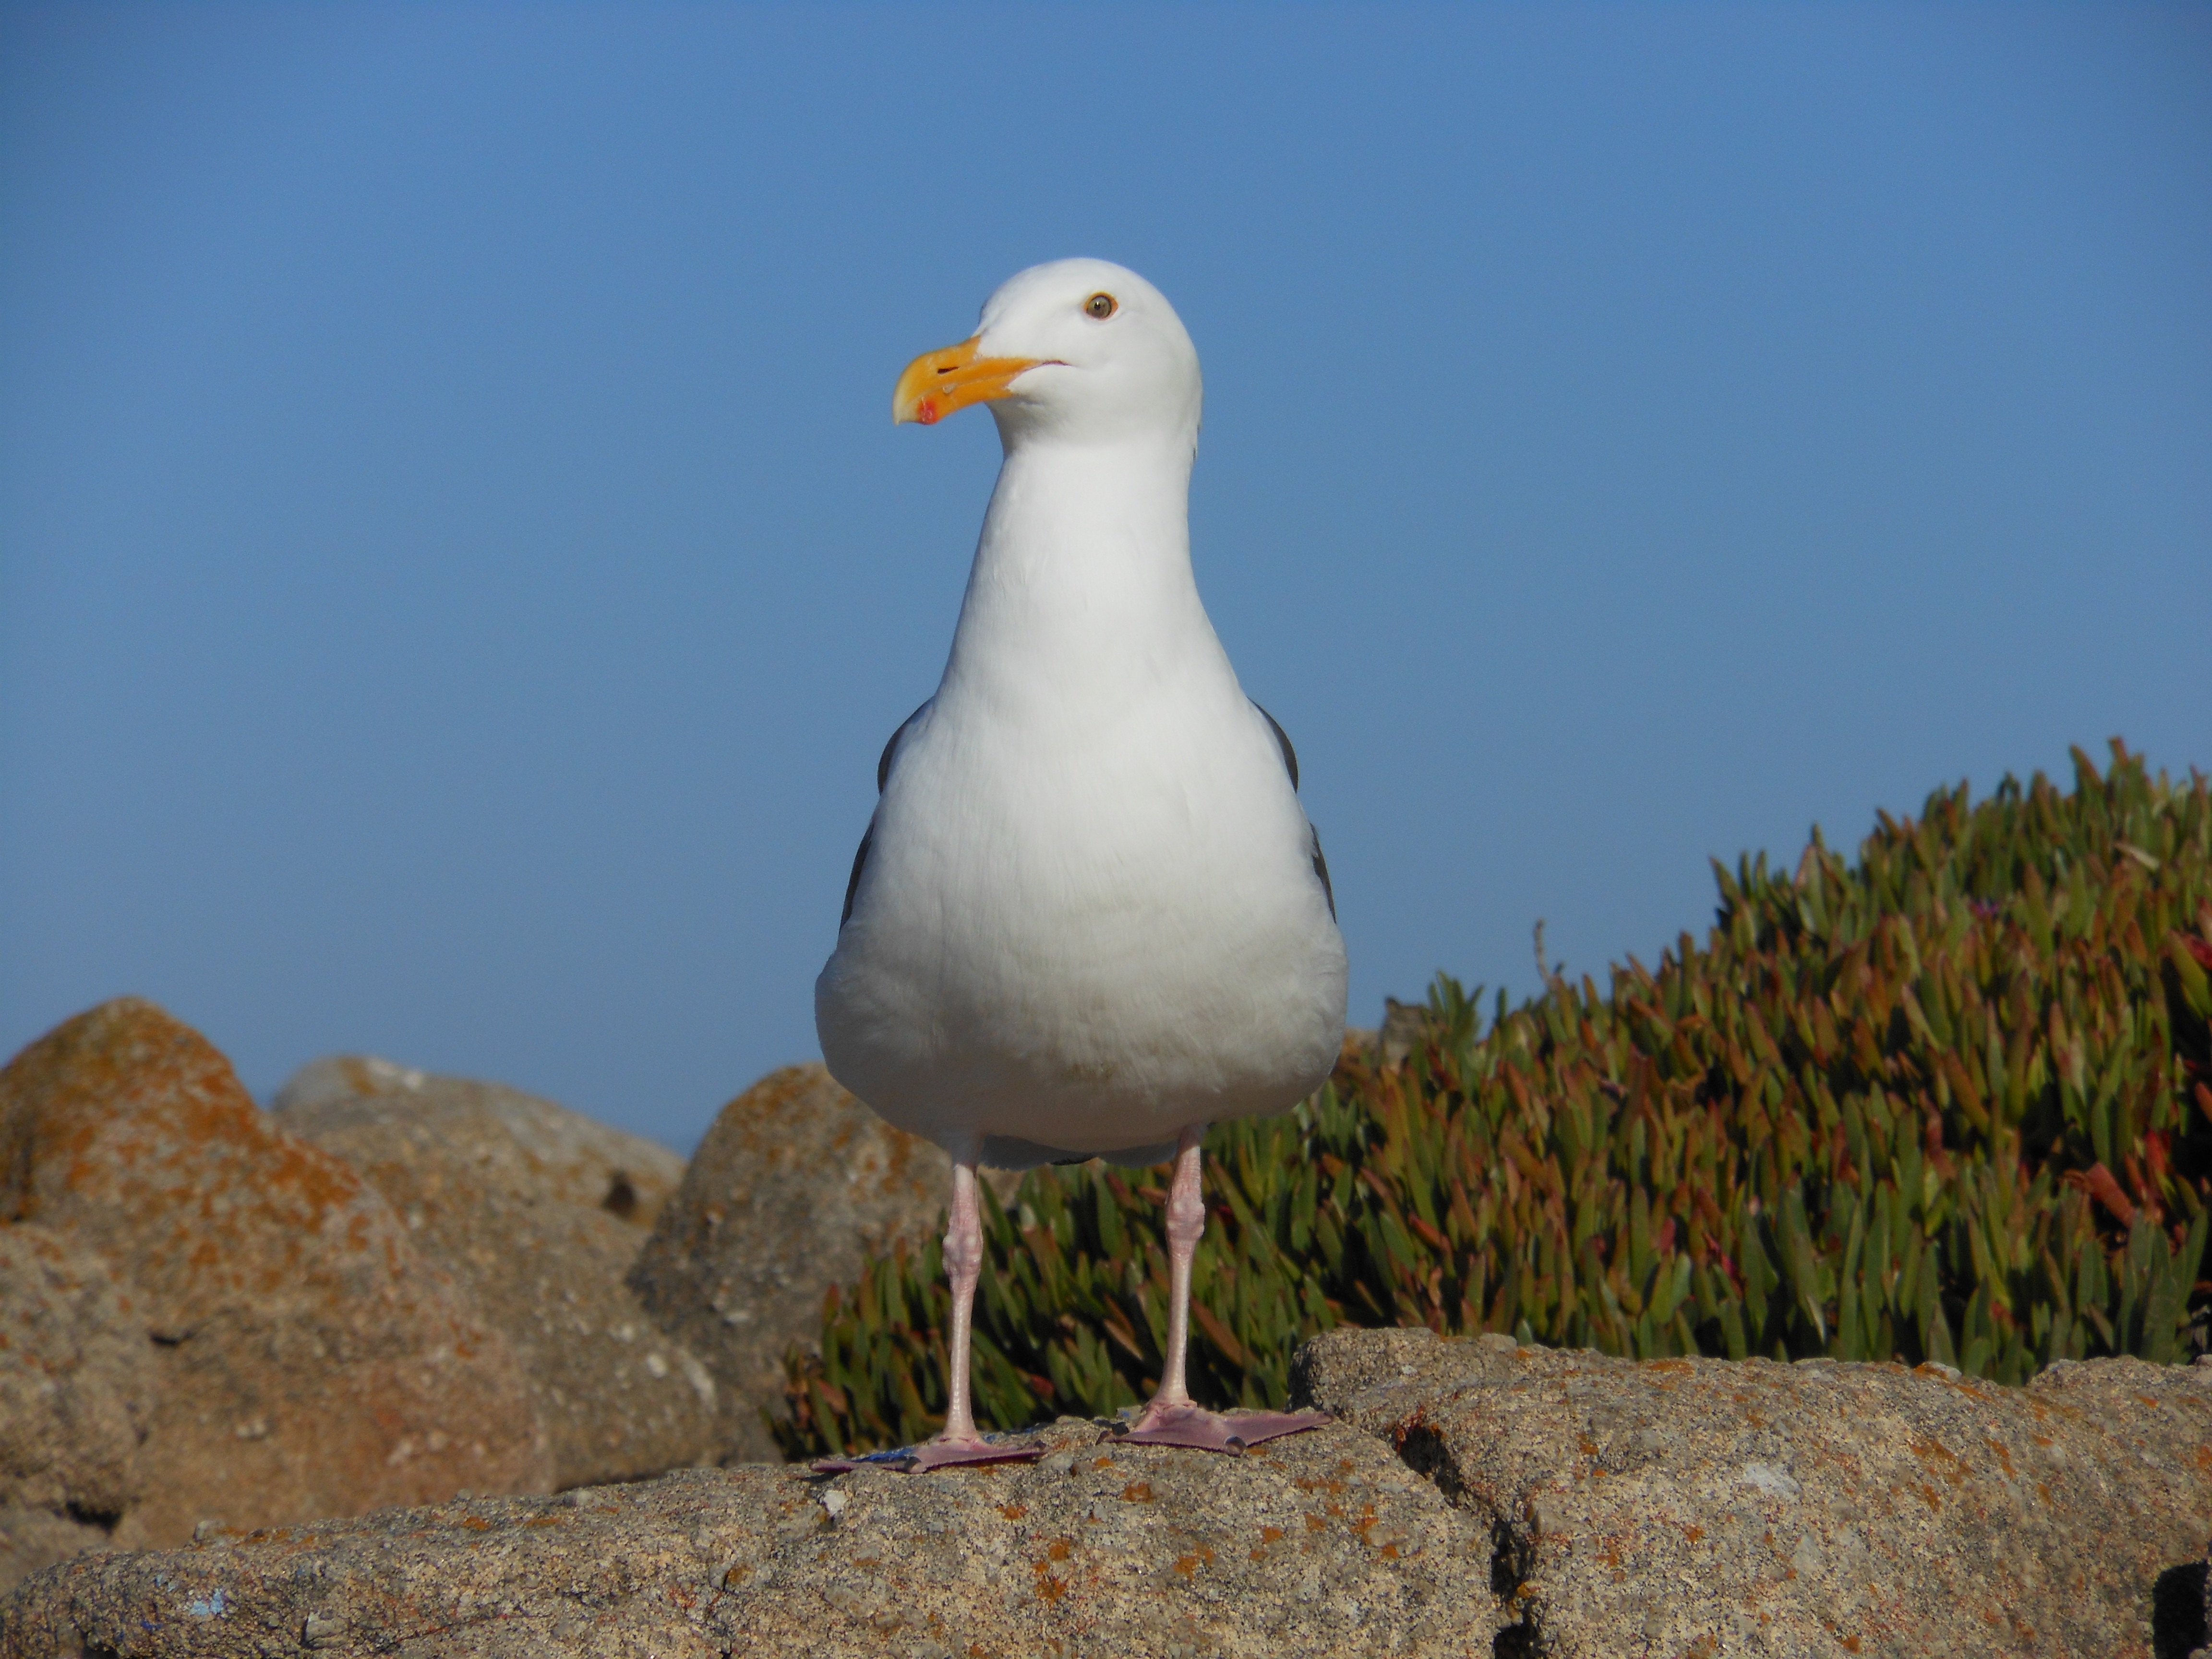
bird, animal, seabird, seagull, wildlife, gull, beak, fauna, vertebrate, charadriiformes, european herring gull